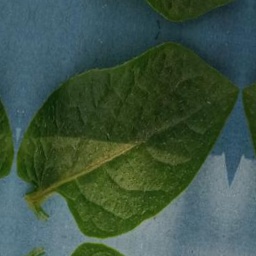
Etiqueta: Sana